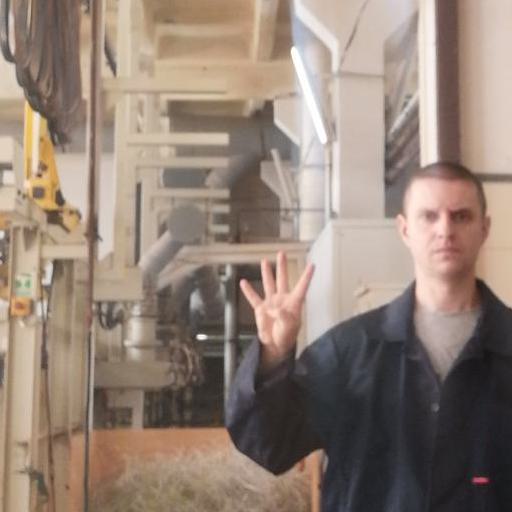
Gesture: four